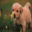
Label: dog